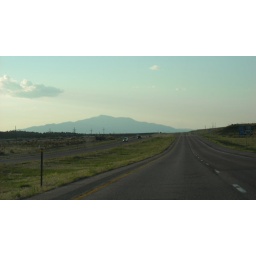
The first sign of mountains in southern Colorado